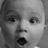
Emotion: surprise